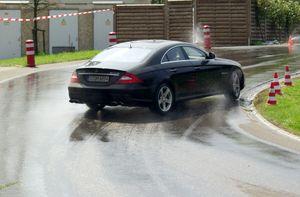
La conduite automobile est une activité sensori-motrice consistant à faire fonctionner une automobile dans le but de se déplacer. Elle peut être également définie comme une activité collective dans un espace social. Elle est soumises à des règles : le code de la route et celles du savoir-vivre et savoir-être. Elle nécessite des savoirs et des savoir-faire édictés en France par le Programme National de Formation, le REMC remplace le PNF depuis le 5 aout 2014. Sur les routes ouvertes à la circulation, elle est subordonnée à l'obtention d'un permis de conduire.
On parle de survirage dans le domaine automobile lorsque le train arrière d'un véhicule a tendance à glisser en virage. Le changement de direction est alors affecté et doit être corrigé. C'est l'inverse du sous-virage, où c'est l'avant d'un véhicule qui a tendance à glisser. Le survirage affecte principalement les véhicules à propulsion.